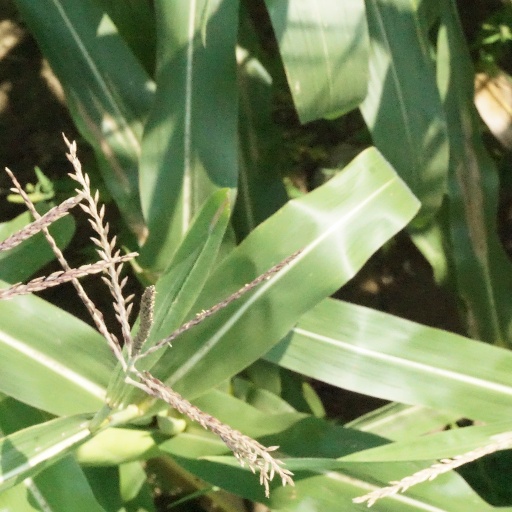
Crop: maize; corn